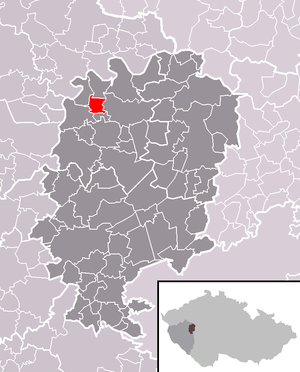
Lhotka u Radnic est une commune du district de Rokycany, dans la région de Plzeň, en République tchèque. Sa population s'élevait à 58 habitants en 2018.